Howard Keel

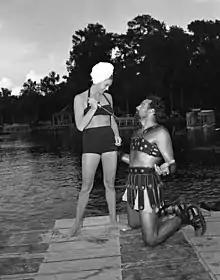
Esther Williams and Howard Keel

From London's West End, Keel went to Hollywood in 1949 where he was engaged by the Metro-Goldwyn-Mayer film studio. He made his musical film debut as Frank Butler in the film version of Irving Berlin's "Annie Get Your Gun" (1950), co-starring with Betty Hutton. The film was a big hit and established Keel as a star.